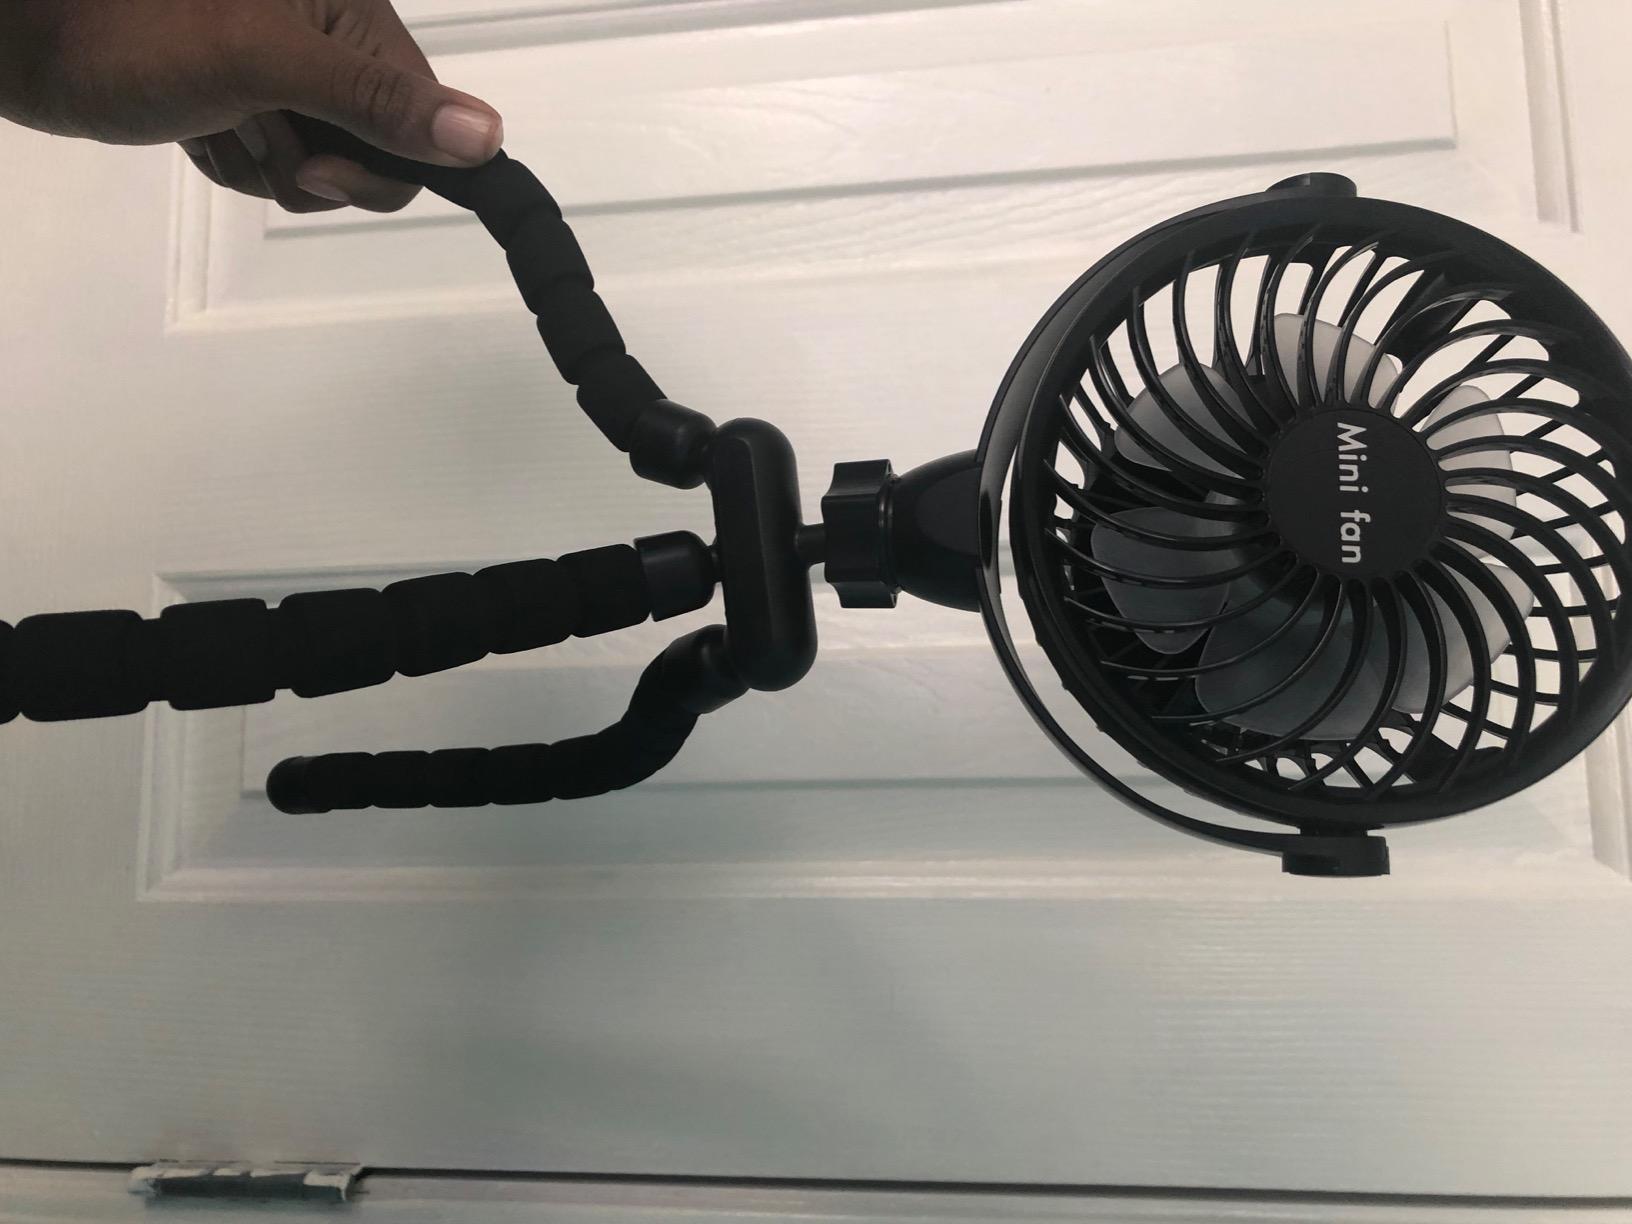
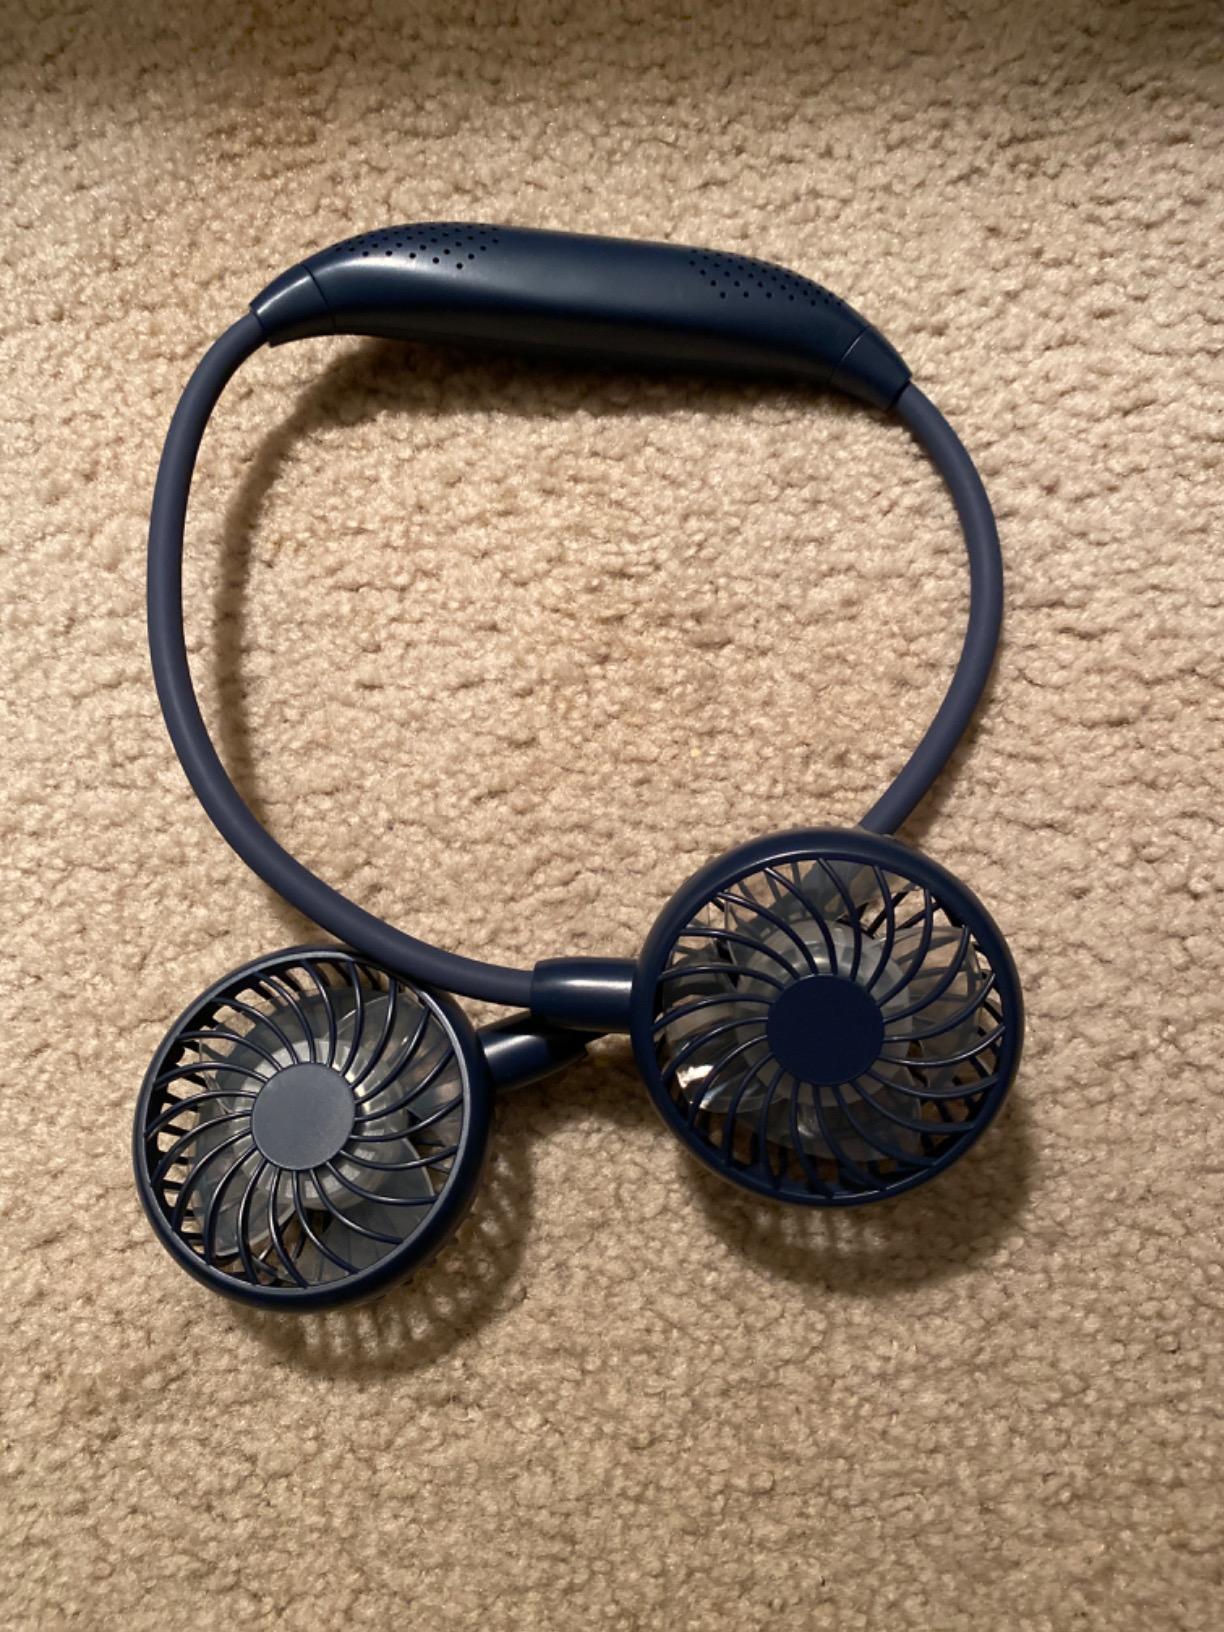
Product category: fan
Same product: no